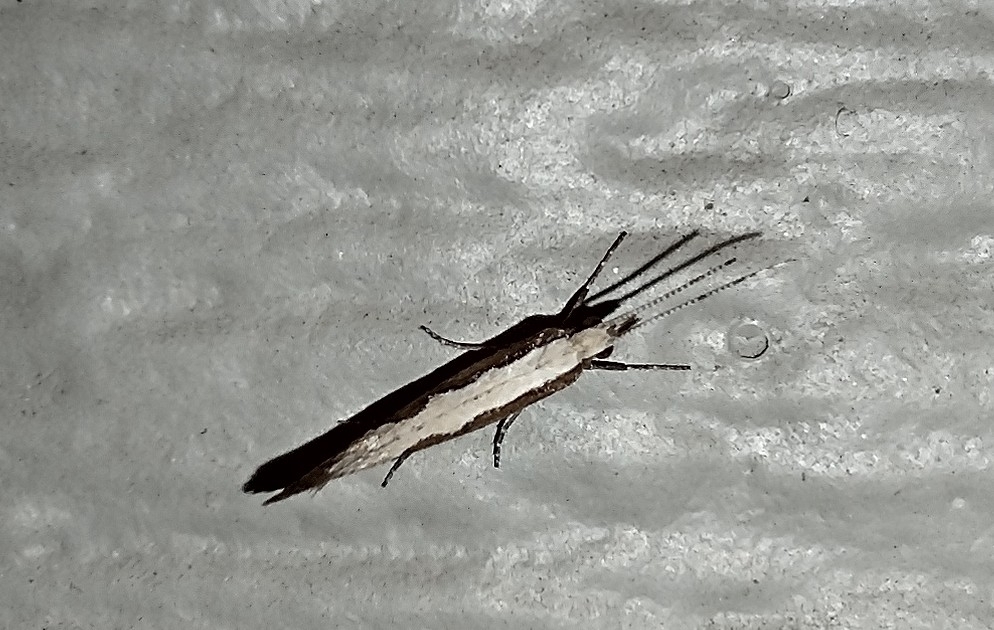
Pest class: diamondback_moth